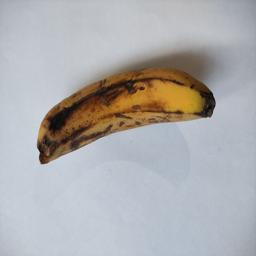
Banana variety: Sagor Kola